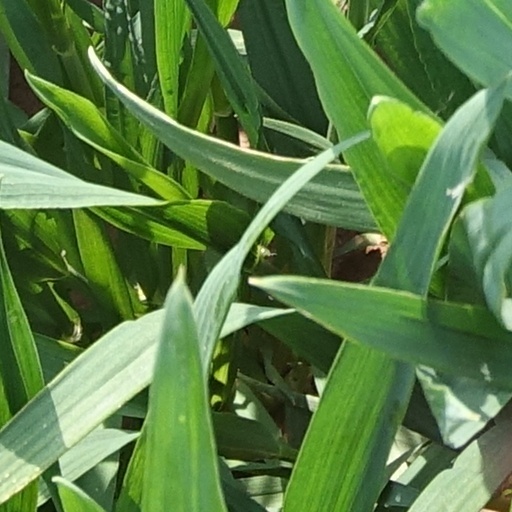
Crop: wheat